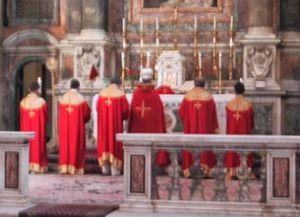
La messe est une cérémonie chrétienne au cours de laquelle le ou les prêtres officiants célèbrent l’eucharistie, actualisation de l'unique sacrifice rédempteur de Jésus-Christ. Dans les traditions catholiques et orthodoxes, elle constitue le point culminant de la liturgie chrétienne, tandis que les protestants mettent l'accent sur la prédication.
Le rite arménien est le rite liturgique employé par l'Église apostolique arménienne et par l'Église catholique arménienne. Il est apparenté à la fois aux rites byzantin et syriaque occidental.